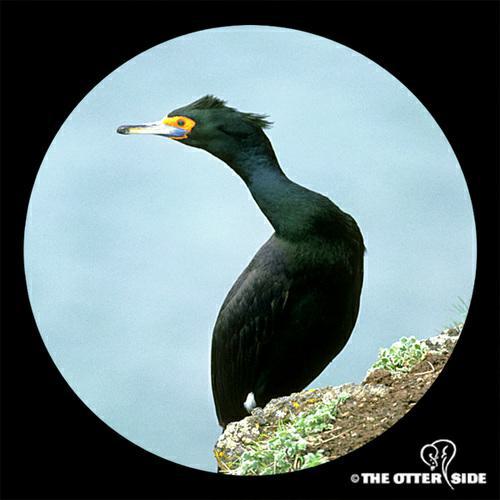
A photo of a red faced cormorant